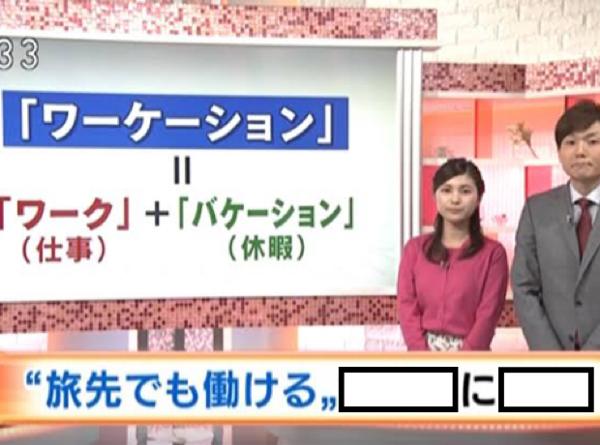
回答: そんな/嬉しくない